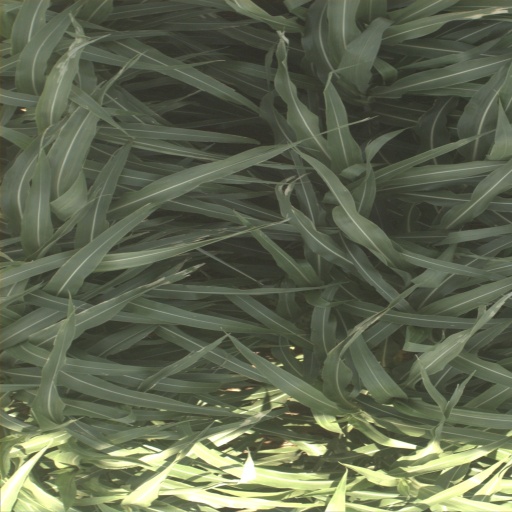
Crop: sorghum